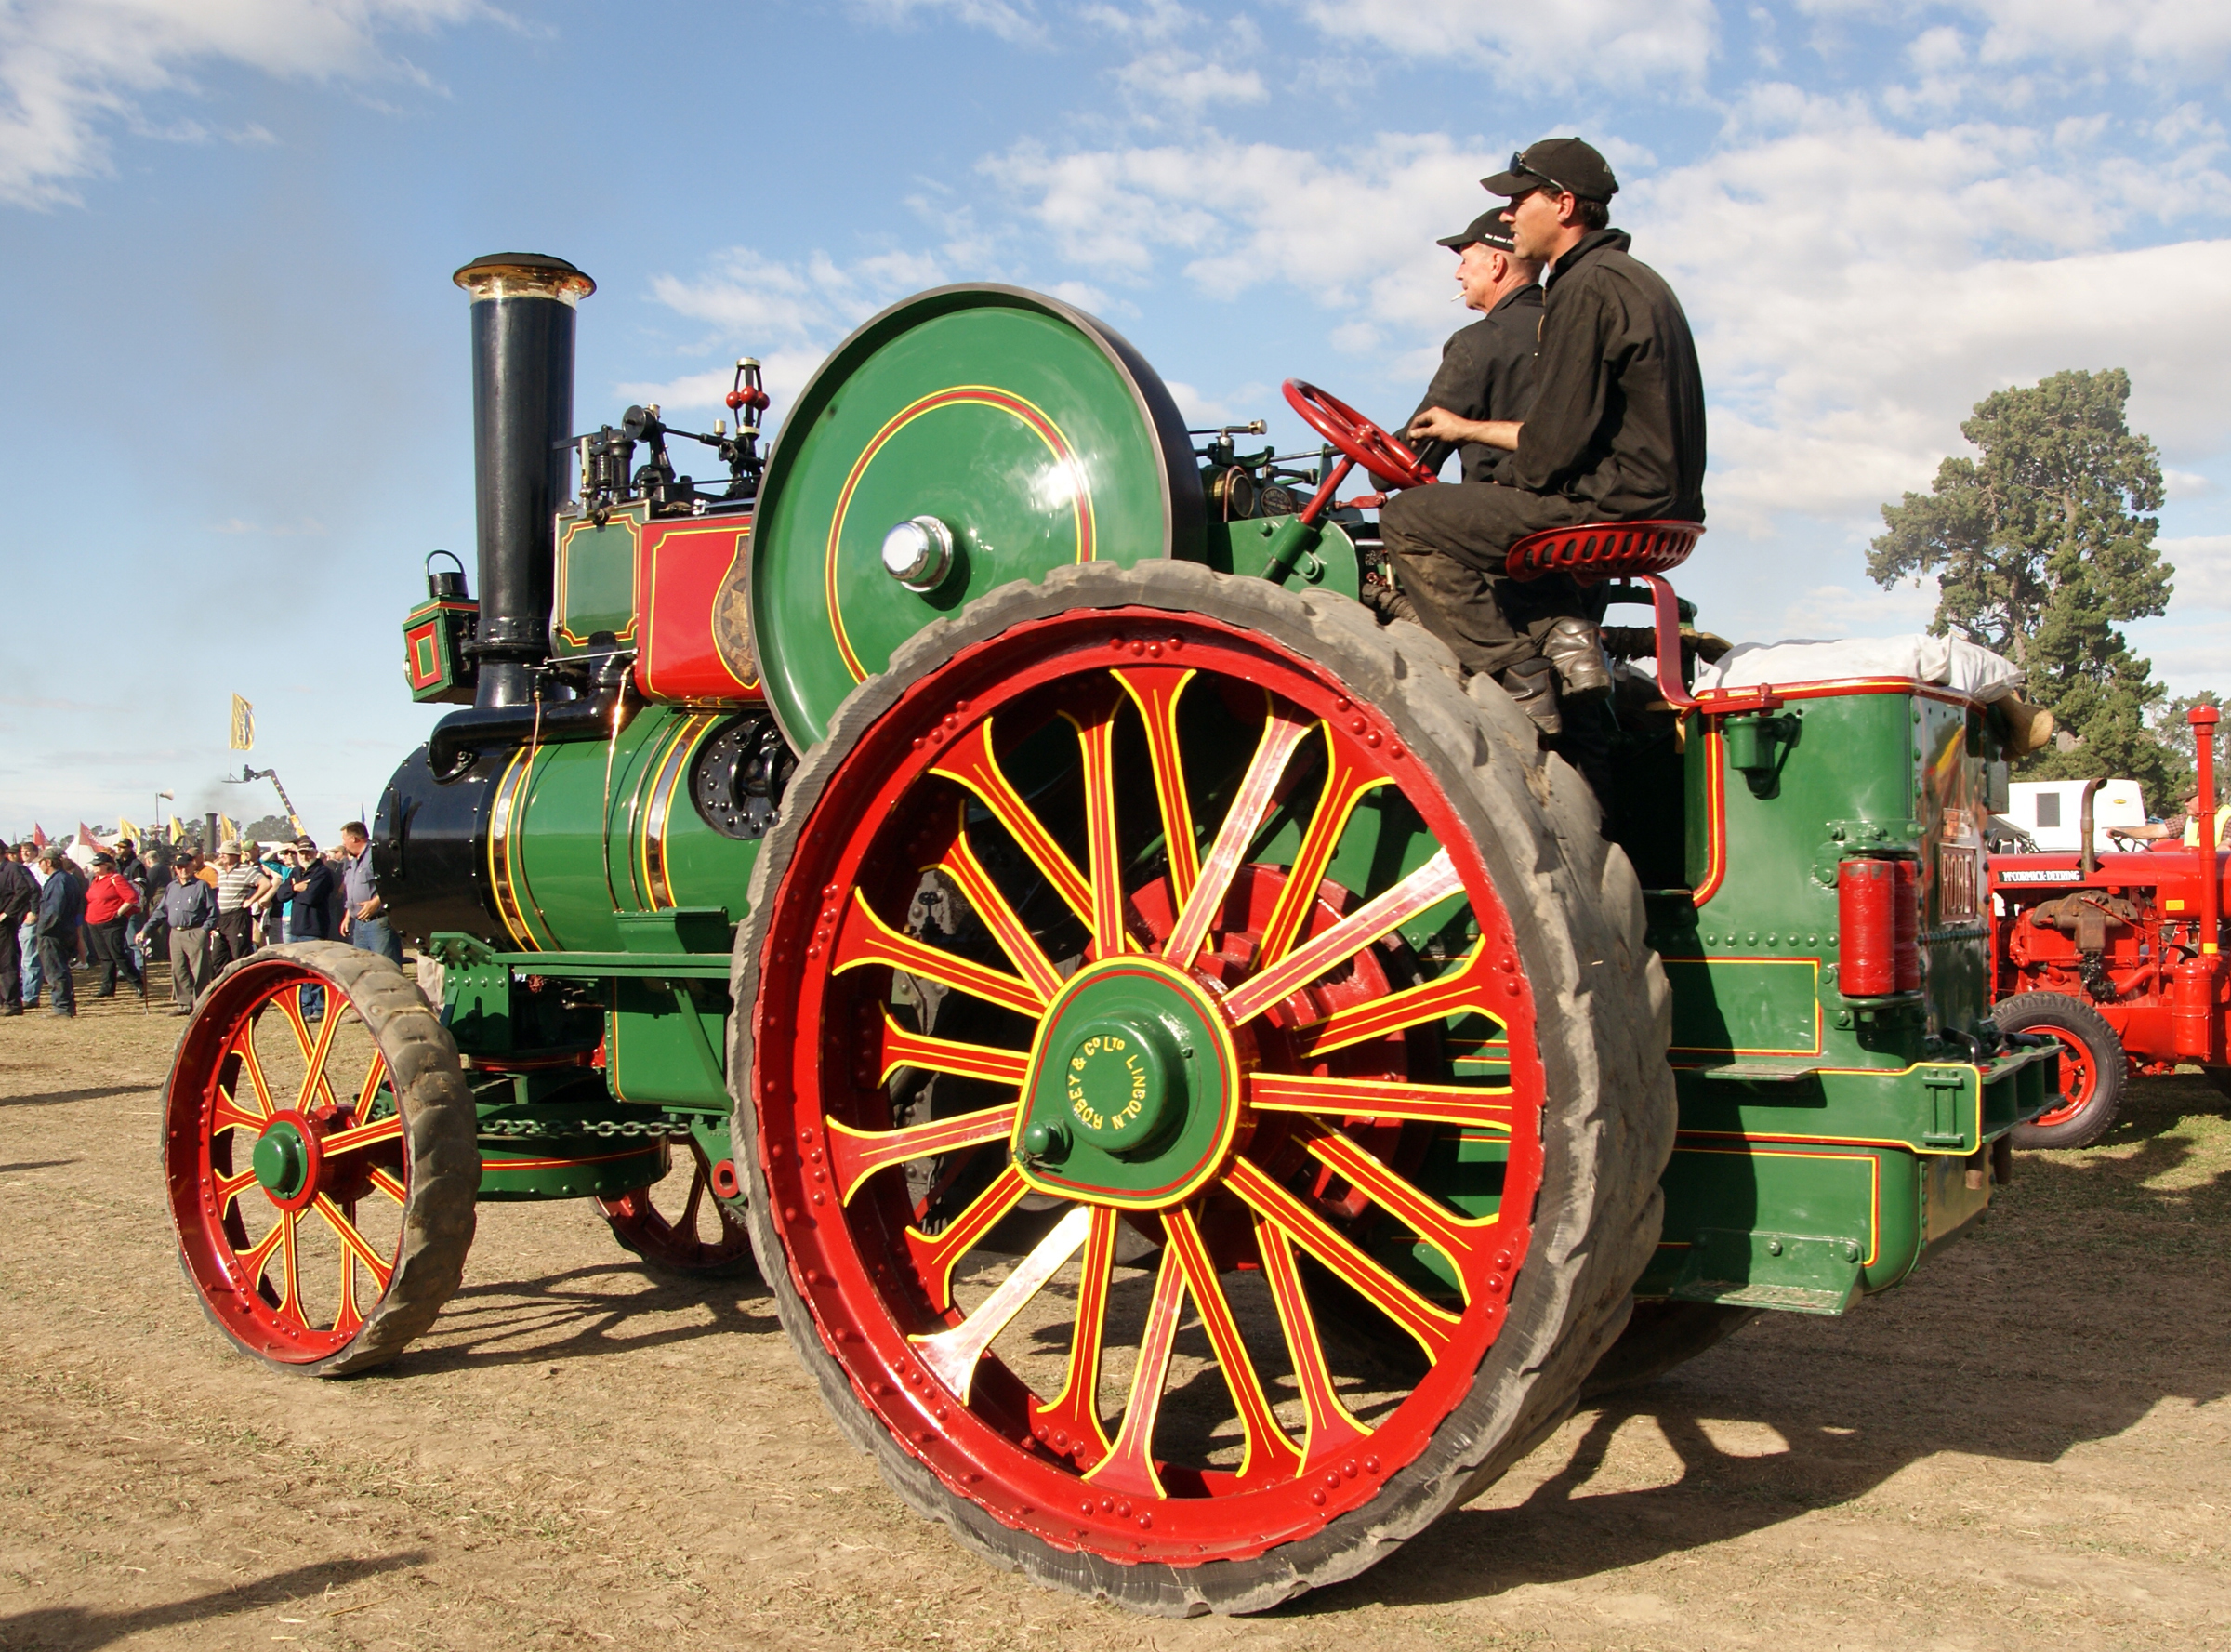
tractor, wheel, vehicle, carriage, steam engine, cannon, farmequipment, robeytractionengine, steampower, sonydslra300, volvob12b, tractionengine, machineryrally, agricultural machinery, automotive engine part